Matt Greene

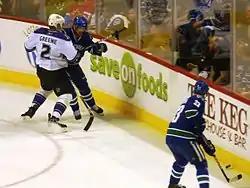
Greene delivering a bodycheck to Daniel Sedin in April 2010

Greene and his Oiler teammate Jarret Stoll were traded to the Los Angeles Kings on June 29, 2008, in exchange for Kings defenseman Ľubomír Višňovský. On October 8, 2008, he was named as an alternate captain of the Kings. Nine days later, on October 17, he signed a five-year contract extension with the Kings.